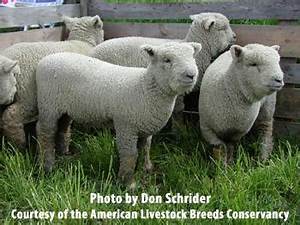
Label: sheep